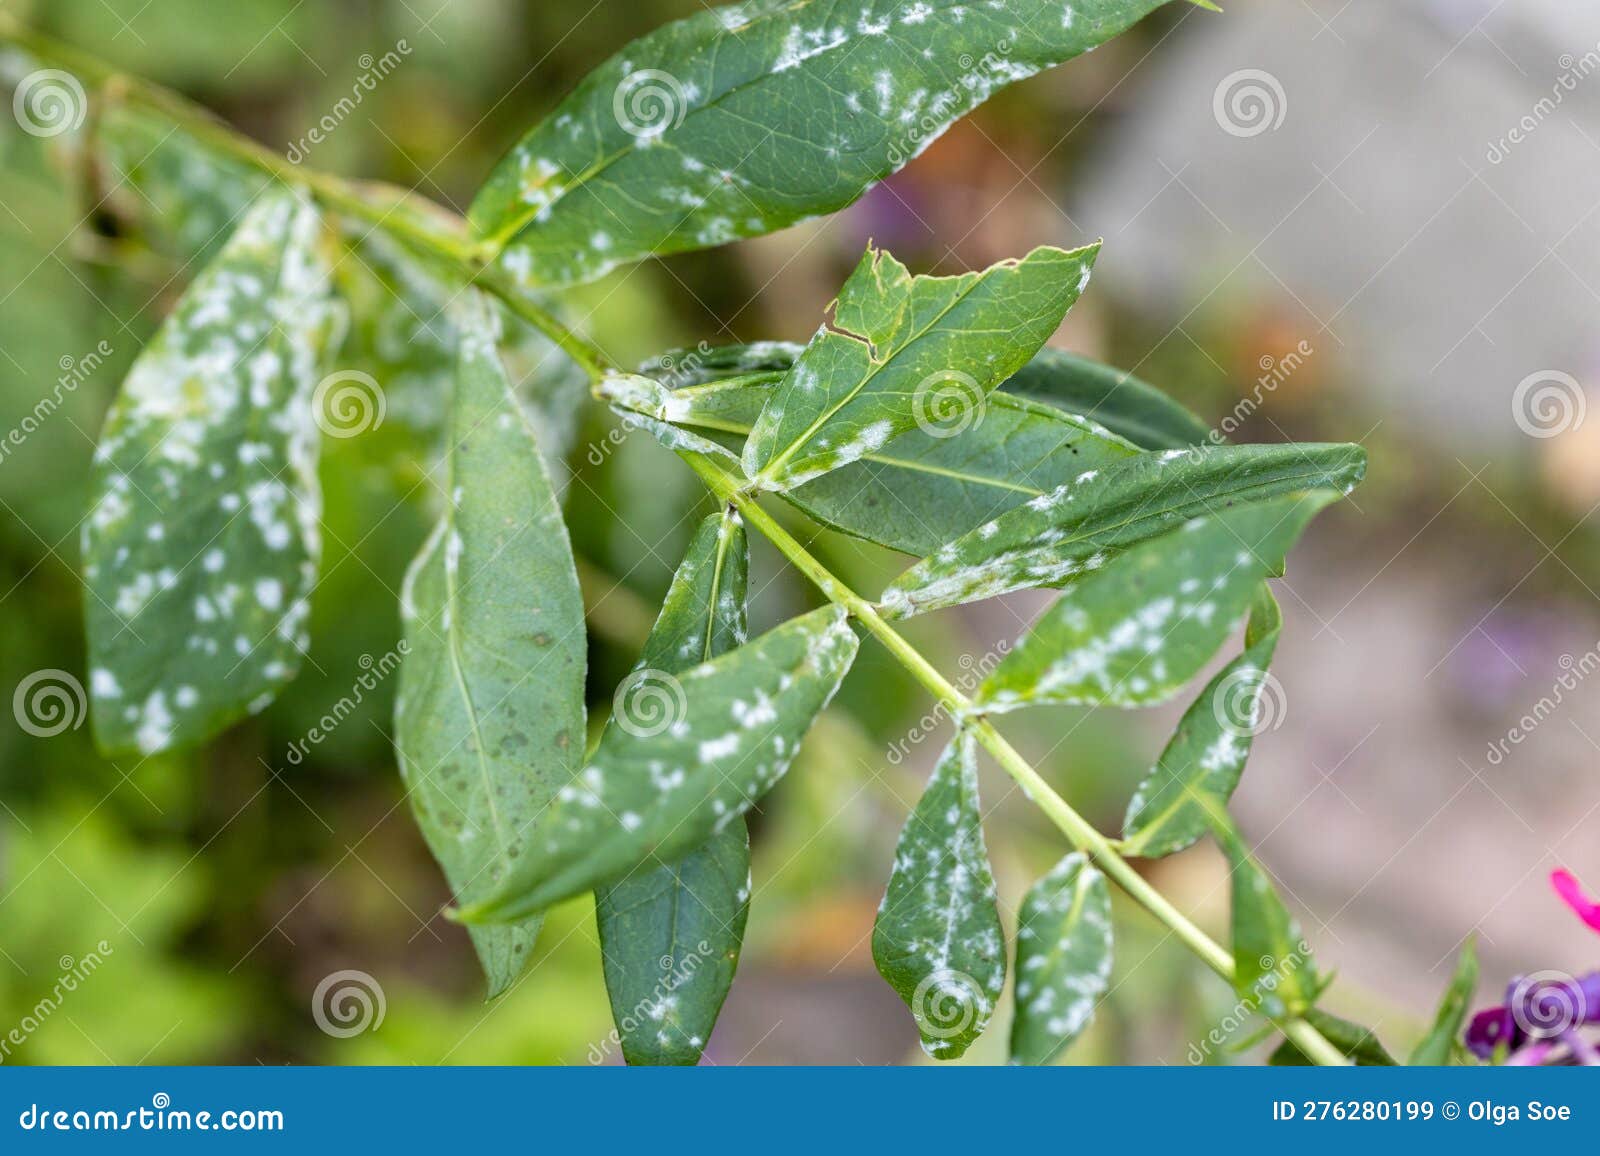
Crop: cherry
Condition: powdery_mildew